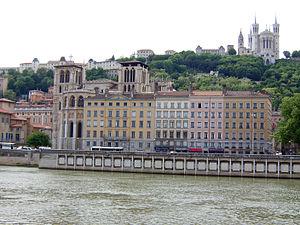
Le Vieux Lyon est le quartier médiéval et Renaissance de Lyon. Il est situé en bordure de Saône, au pied de la colline de Fourvière en rive droite de la Saône. C'est l'un des quartiers les plus vastes concernant cette période médiévale et Renaissance qui est encore resté intact jusqu'à nos jours.
Le quai Romain-Rolland est une rue du 5ᵉ arrondissement de Lyon qui longe la rive droite de la Saône, reliant le quai de Bondy et le quai Fulchiron. Il dessert le pont du Maréchal Juin et la passerelle du palais de Justice.